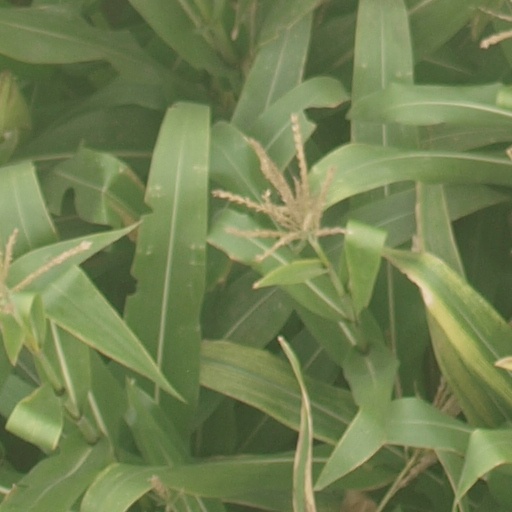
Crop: maize; corn